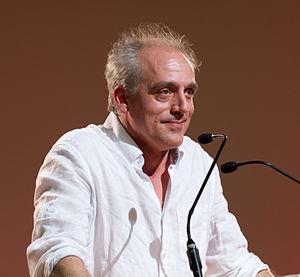
Philippe Poutou pendant son meeting à Toulouse le 17 avril 2012 pour l'élection présidentielle.